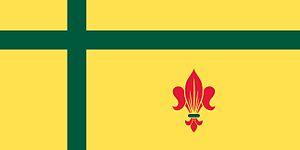
Drapeau des francophones de la province canadienne de la Saskatchewan.
Cette page concerne des événements d'actualité qui se sont produits durant l'année 1976 dans la province canadienne de la Saskatchewan.
L’Assemblée communautaire fransaskoise est l’organisme porte-parole de la francophonie en Saskatchewan. Son rôle est d’assurer le développement de la communauté fransaskoise et d’en défendre les intérêts. L'Assemblée communautaire fransaskoise est composée d'une Assemblée des députés communautaires, qui rassemble 15 députés communautaire et une présidence élus à un suffrage impliquant les parlants français résidants de la province canadienne de la Saskatchewan. L'ADC est l'organe de décision de l'organisme.
Le terme Canadien français ou Canadien-français, désigne les Canadiens d'ascendance et de culture françaises. De 1763 au milieu du XXᵉ siècle, les Canadiens français forment une population aspirant à une plus grande émancipation et reconnaissance de la part du gouvernement fédéral canadien. Reconnue officiellement en tant que nation, ils sont plutôt considérés aujourd'hui comme une origine ethnique dont les ancêtres ont fondé le Canada de la Nouvelle-France aux XVIIᵉ et XVIIIᵉ siècles. Avec les Acadiens, Brayons, Cadiens, et Métis, ils composent la francophonie nord-américaine issue de l'Amérique française. Les Canadien français comptent parmi les nations fondatrices de la Confédération canadienne et représentent l'un des grands groupes ethniques du Canada avec les Premières Nations et les Canadiens anglais. Ils constituent toujours l'ethnie majoritaire au Québec.
Cet article dresse une liste des drapeaux du Canada.